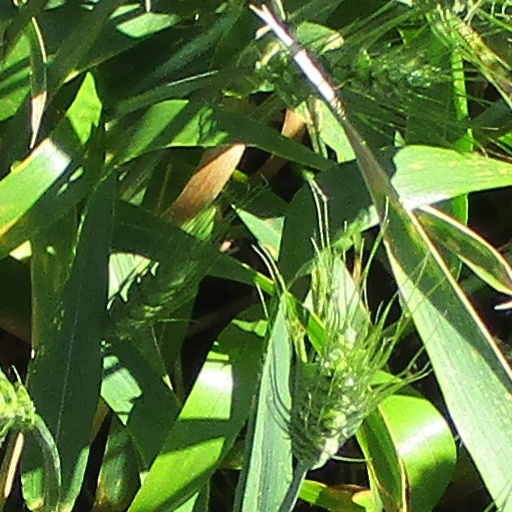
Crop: wheat